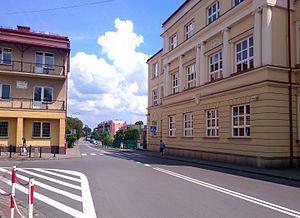
Nisko est une ville de la voïvodie des Basses-Carpates, dans le sud-est de la Pologne. Elle est le chef-lieu du powiat de Nisko. Sa population s'élevait à 15 479 habitants en 2012.